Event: Nepal Earthquake
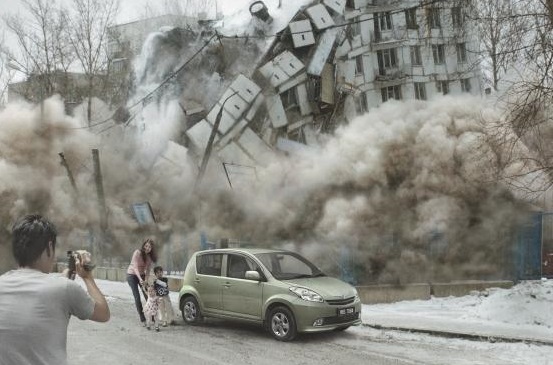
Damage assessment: damage